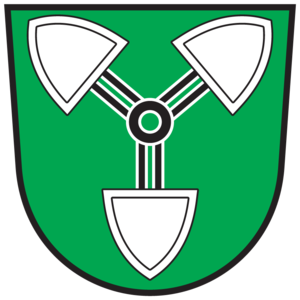
Steuerberg est une commune autrichienne du district de Feldkirchen en Carinthie.